Top Gun (1987 video game)

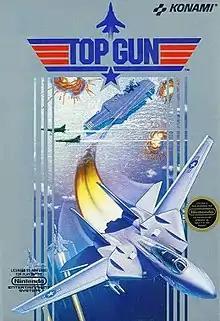
North American cover art

Top Gun is a shoot 'em up combat flight simulation game based on the 1986 film of the same name. It was developed and published by Konami for the Nintendo Entertainment System. It was released in North America in November 1987, Japan in December 1987, and then in Europe a year later. It is an adaptation of VS. Top Gun, a 1987 Nintendo VS. System arcade game also by Konami. As the second game to establish the "Top Gun" game series, it was followed by "". It is known for its extremely high difficulty.